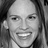
Emotion: happy